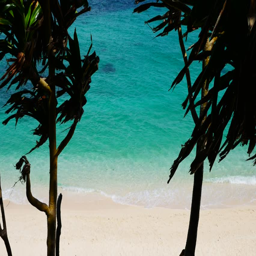
top view of the tropical bay with some vegetation